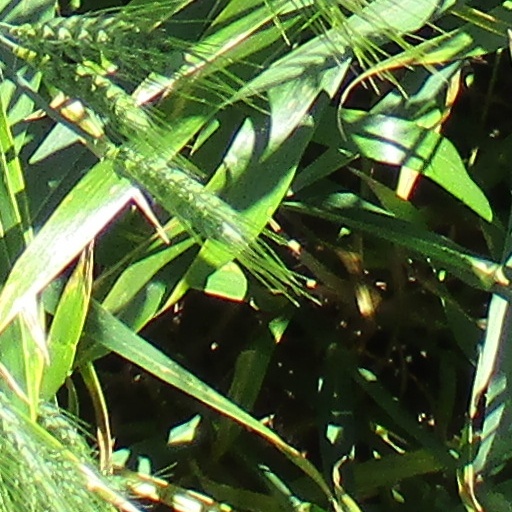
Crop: wheat